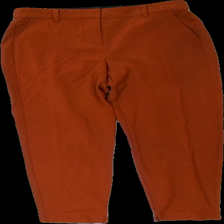
View: front
Type: Trousers
Category: Ladies
Brand: Not in the list
Brand text on label: b young
Colors: Brown
Material: 56% poly 44% cotton
Cut: Regular
Size: 34
Season: All
Stains: Minor
Price range: <50
Recommended usage: Reuse